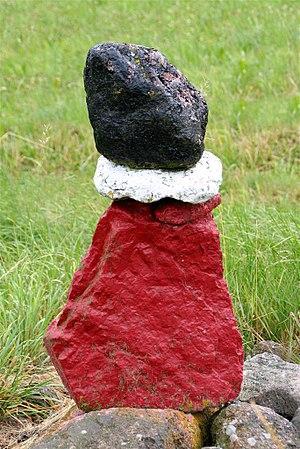
Le Völsa þáttr est un þáttr conservé dans le Flateyjarbók, où il fait partie de l’Ólafs saga hins helga hin mesta. Il a sans doute été composé au XIVᵉ siècle. L'un des þættir évoquant la conversion de la Scandinavie au christianisme, le Völsa þáttr rapporte la persistance d'un culte phallique dans une région reculée de la Norvège et l'intervention du roi Óláfr Haraldsson, le futur saint Óláfr, pour y mettre un terme.